Black Bike Week

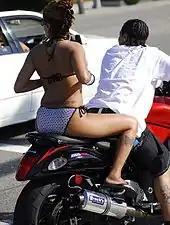
Bike Week 2008

In 2008, the Myrtle Beach City Council announced it would no longer host motorcycle rallies, and approved a set of ordinances on September 23, 2008, that placed restrictions on motorcycle rallies. Fifteen laws were passed, restricting muffler noise, requiring helmets within city limits, limiting parking to two bikes per space, restricting loitering in parking lots, and more. In spite of this, Black Bike Week 2009's attendance was only reduced slightly. Vendors, hotels, biker groups and promoters attempted to schedule events for Black Bike Week 2010 despite the Myrtle Beach government's ban.